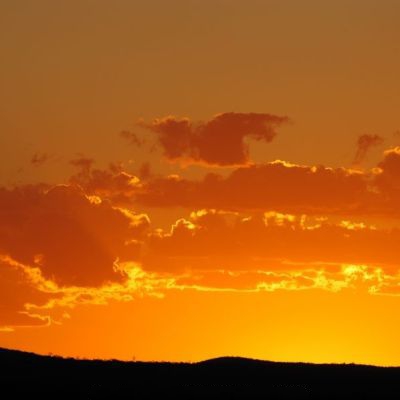
Cloud type: Cumulus (Cu)